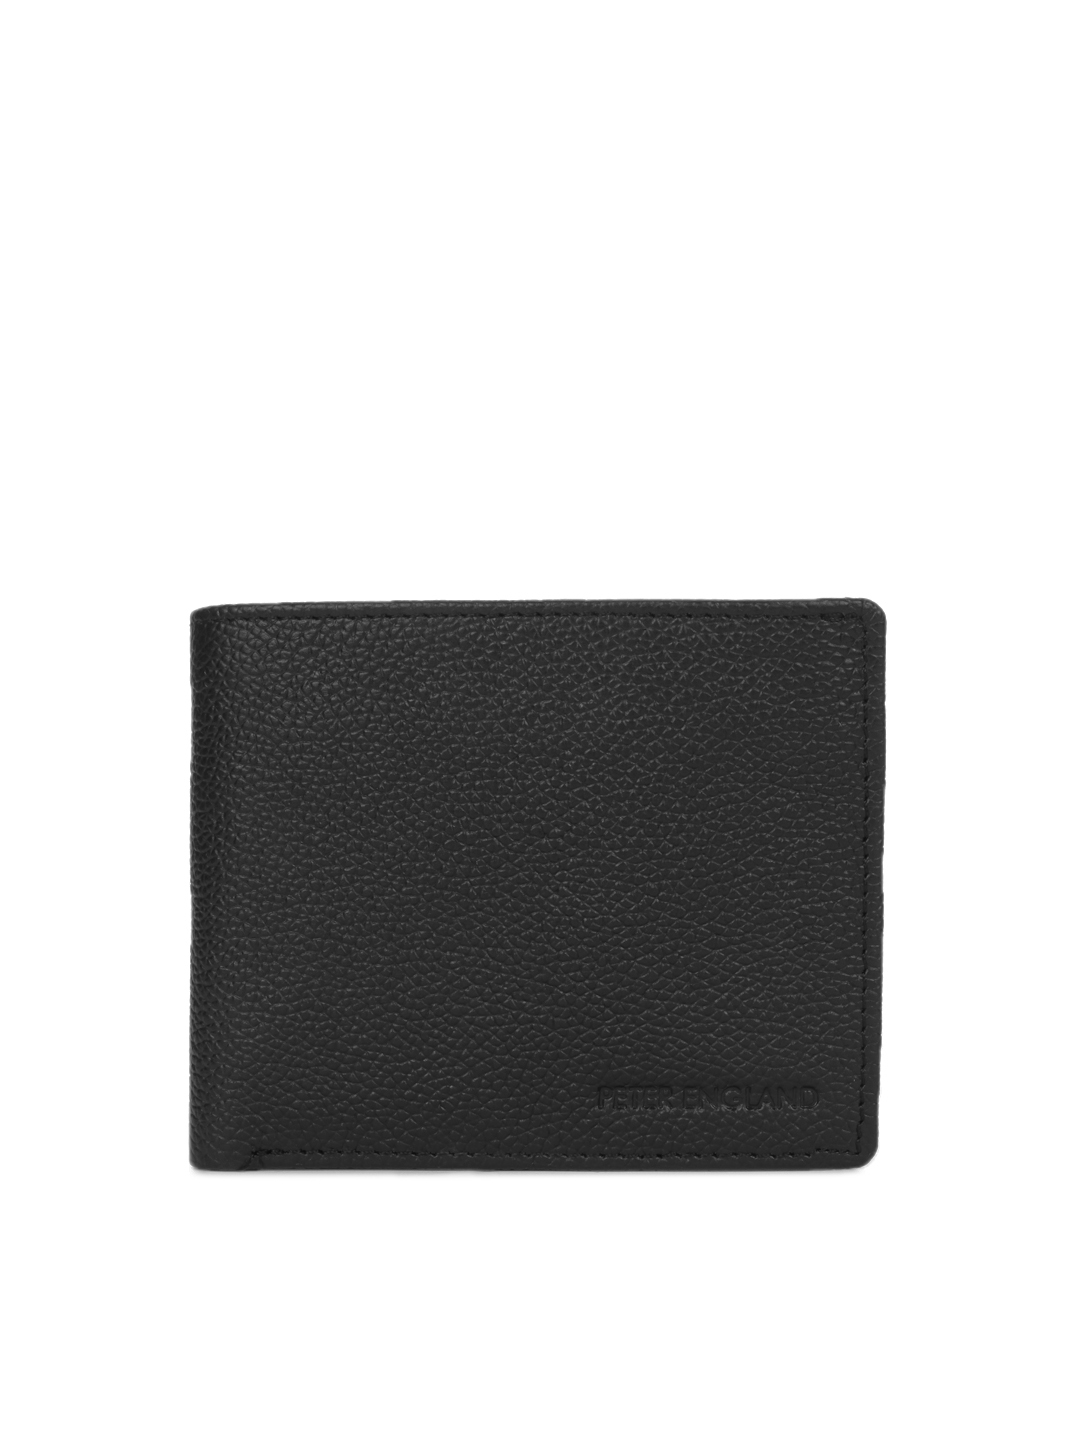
Peter England Men Black Wallet
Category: Accessories / Wallets / Wallets
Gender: Men
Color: Black
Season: Summer 2012
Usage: Casual